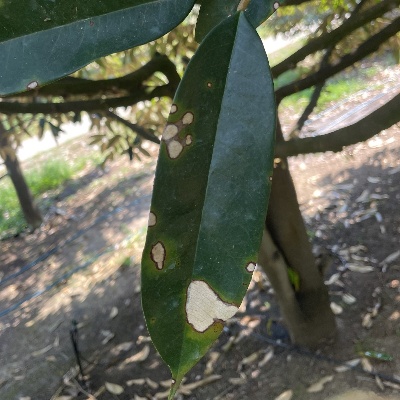
Label: Leaf_Phomopsis